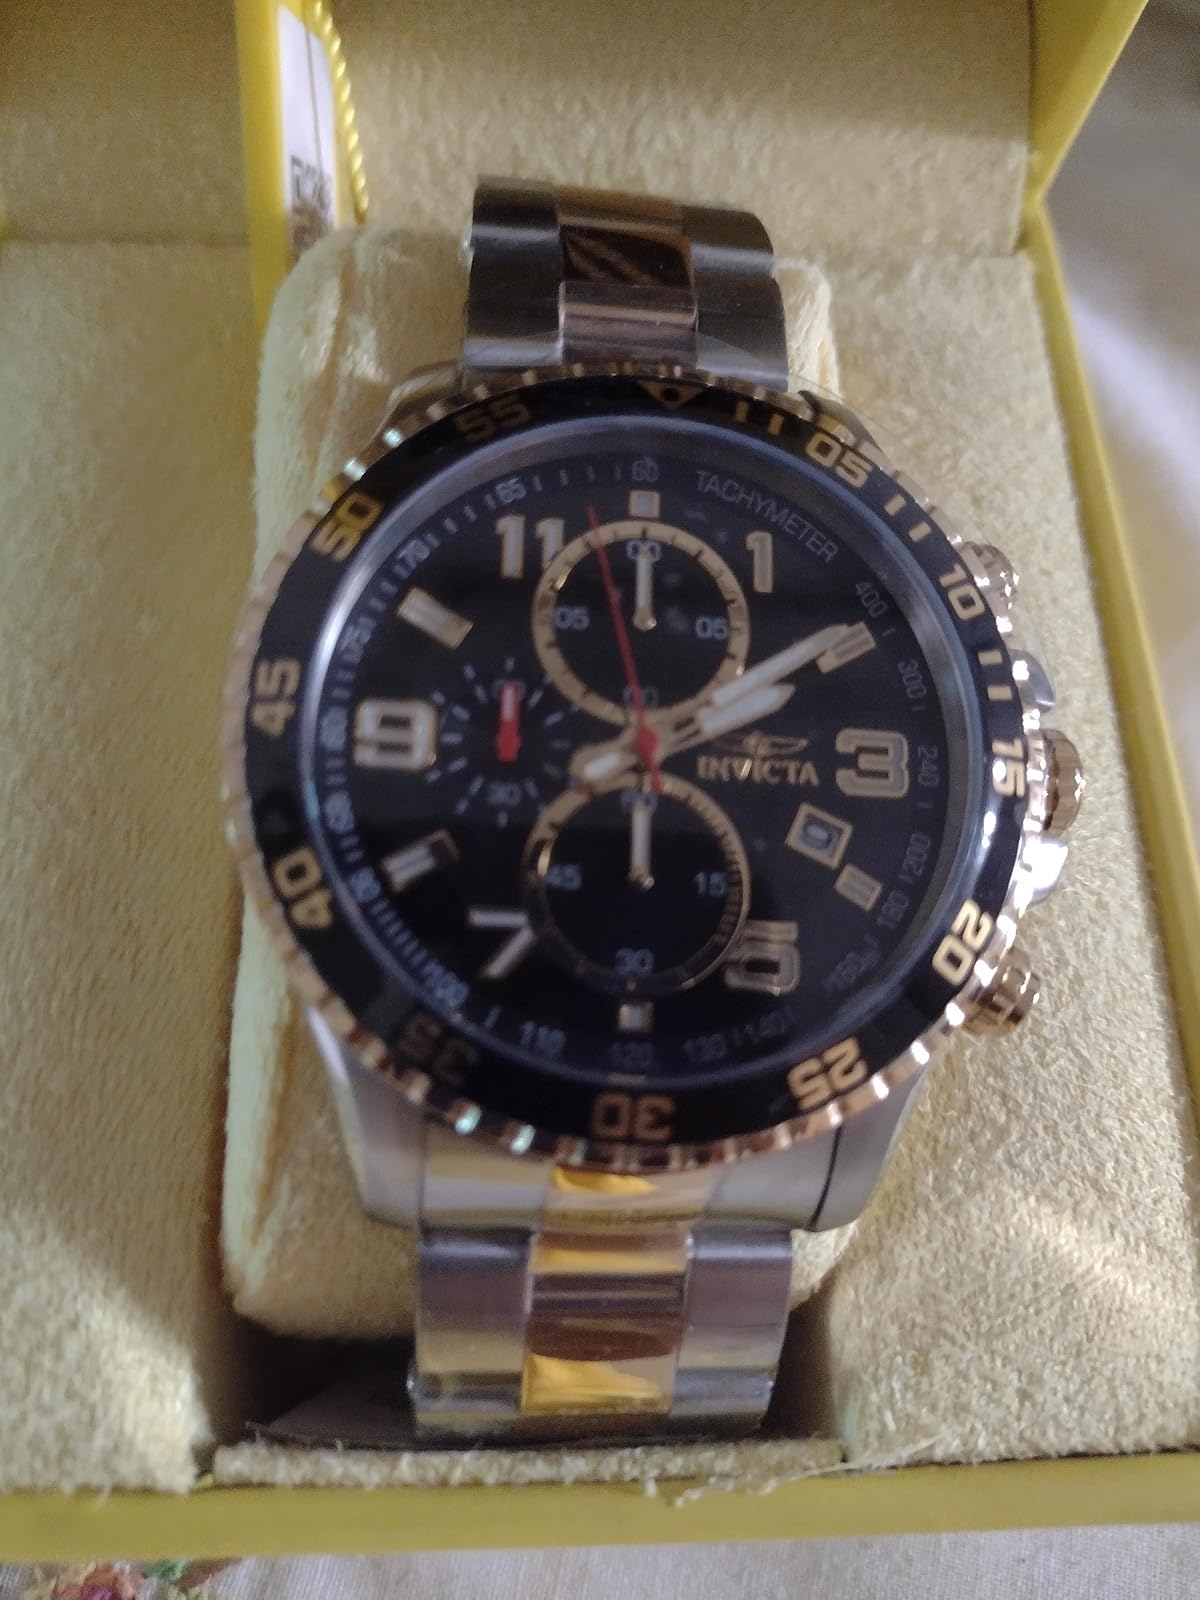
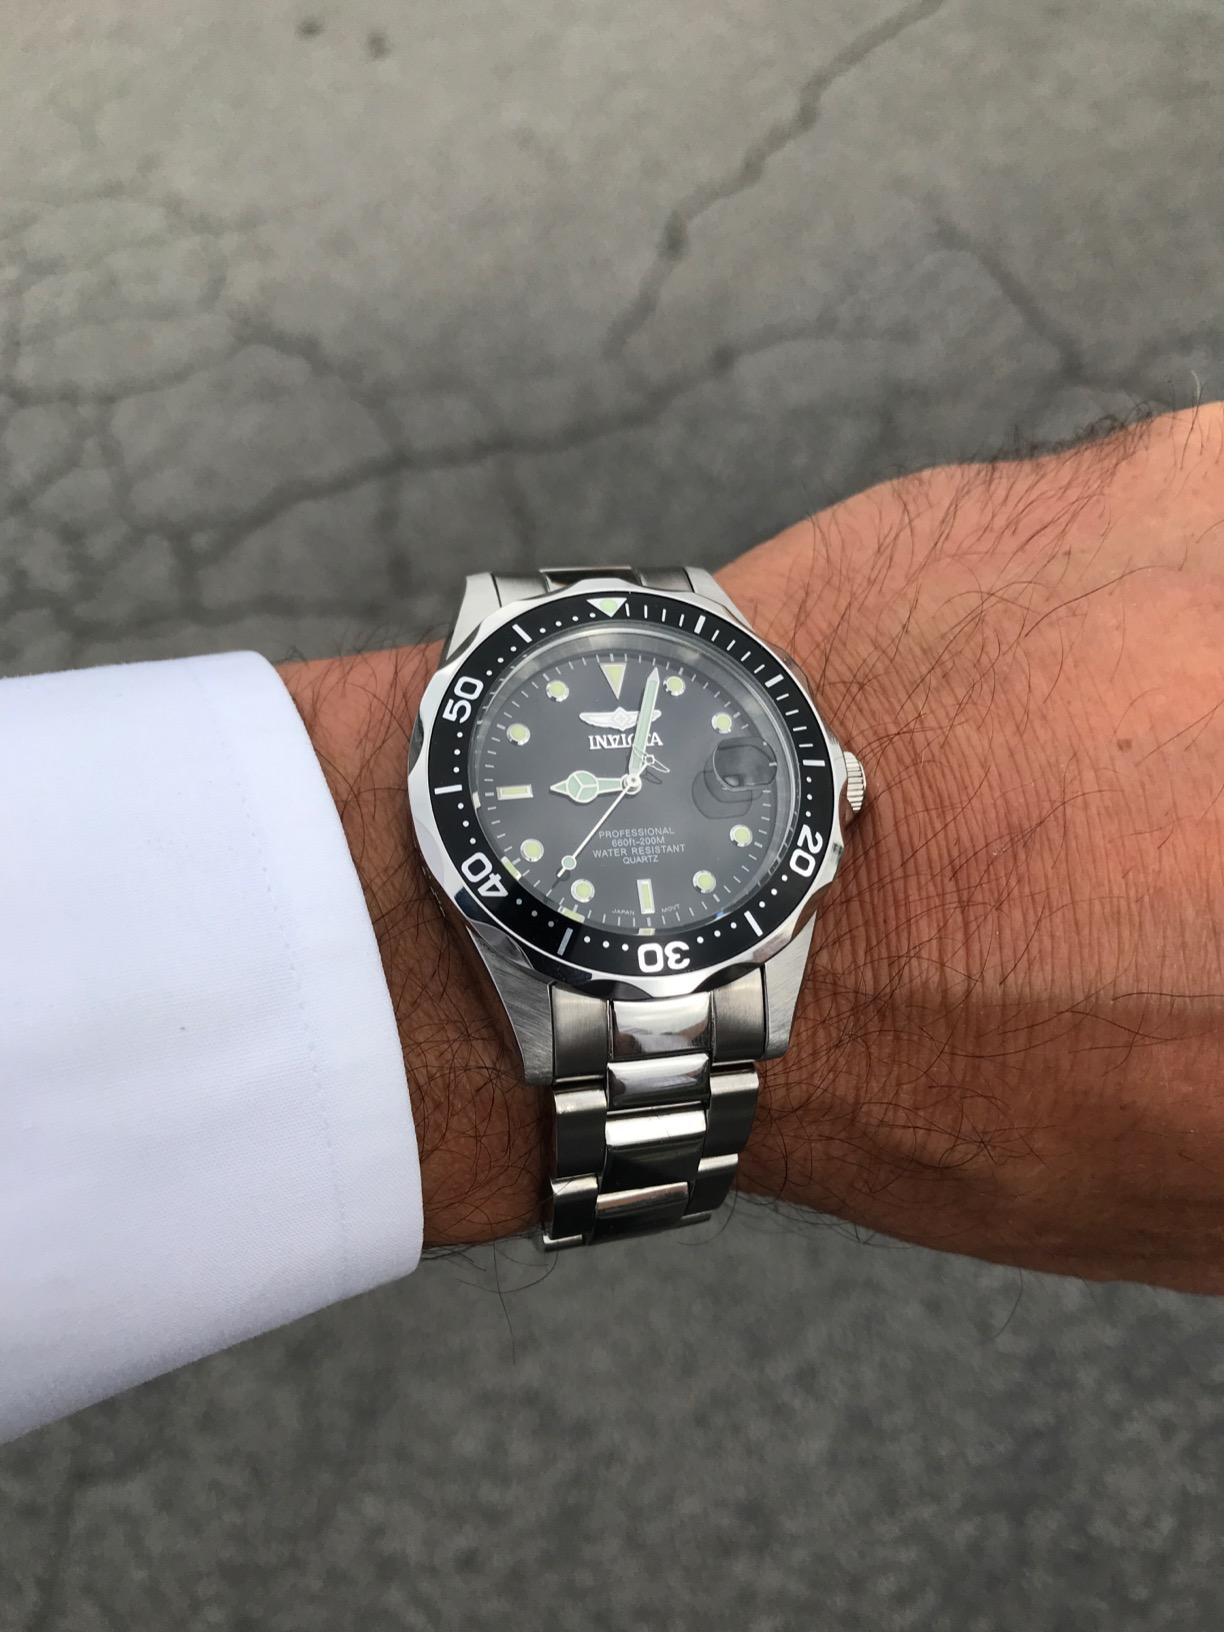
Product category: accessories_watch
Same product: no